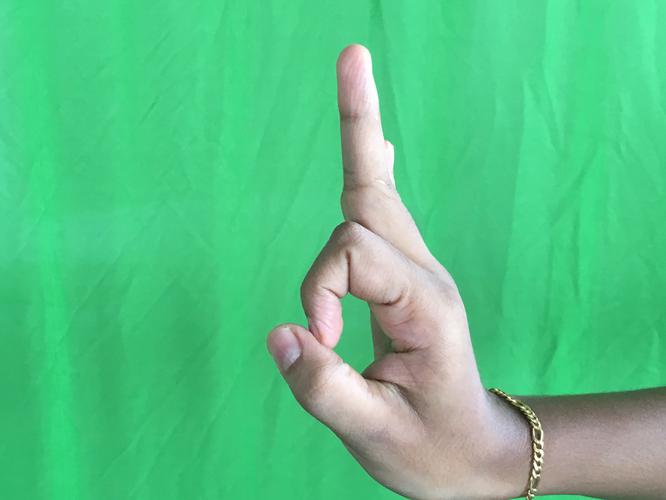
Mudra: Aralam
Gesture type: single_hand